George II of Great Britain

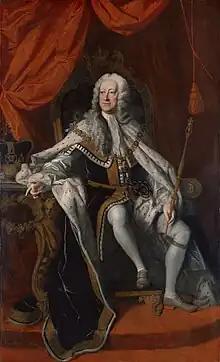
"Portrait of George II" by Thomas Hudson, 1744

George II (George Augustus; ; 30 October / 9 November 1683 – 25 October 1760) was King of Great Britain and Ireland, Duke of Brunswick-Lüneburg (Hanover) and a prince-elector of the Holy Roman Empire from 11 June 1727 (O.S.) until his death in 1760.